2010 Arkansas Razorbacks baseball team

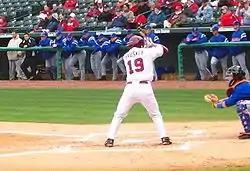
Hauskey is a native of Springdale, Arkansas.

Arkansas hosted the No. 19 New Mexico Lobos for a midweek series at Baum Stadium. The series started off with an 11 inning game concluding in an Arkansas win. The Razorbacks won the first game of the series on a walk-off hit by Hauskey, his second of the season. Heatley was awarded the win, which brought his record to 4–0 on the season. The second game of the series was also a one run win for the Razorbacks. Arkansas won the second game of the series 5–4 in 9 inning Kowalchuk improved to 3–0 on the season Arkansas finished the New Mexico series with two wins to bring their win streak up to 8 consecutive games. Baum Stadium also saw almost 16,000 people in the stands for the two game midweek series.